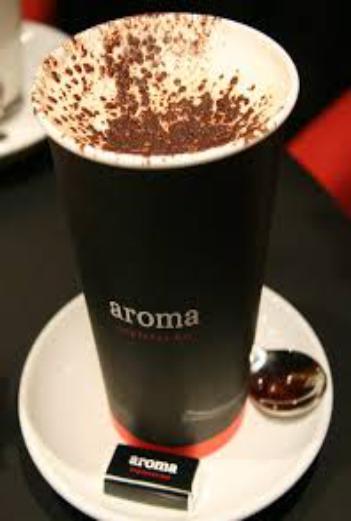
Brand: Aroma Espresso Bar
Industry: Food